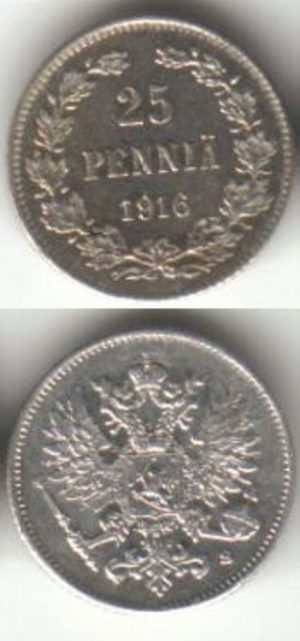
Russificeringen af Finland / Under zarens Rusland / Første bølge af russificering
På den ene side af penni ser man den russiske dobbeltørn.
Politikken om russificering af Finland var en regeringsstyret politik i det russiske kejserrige, der havde til formål at indskrænke Storfyrstendømmet Finlands særstatus og muligvis afskaffe dens politiske autonomi og kulturelle særpræg. Det var en del af en større plan om russificering, som blev gennemført i slutningen af 1800-tallet og begyndelsen af 1900-tallet af den russiske regering, som forsøgte af afskaffe de ikke-russiske minoriteters kulturelle og administrative autonomi overalt i kejserriget. De to russificeringskampagner afstedkom udbredt finsk modstand, først i form af bønskrifter hvorefter det eskalerede til strejker, passiv modstand og til sidst aktiv modstand. Den finske modstand mod russificeringen var en af de vigtigste årsager, som til sidst førte til Finlands selvstændighedserklæring i december 1917.